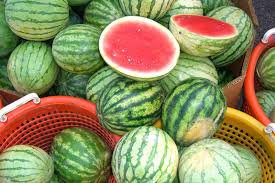
Label: Watermelon